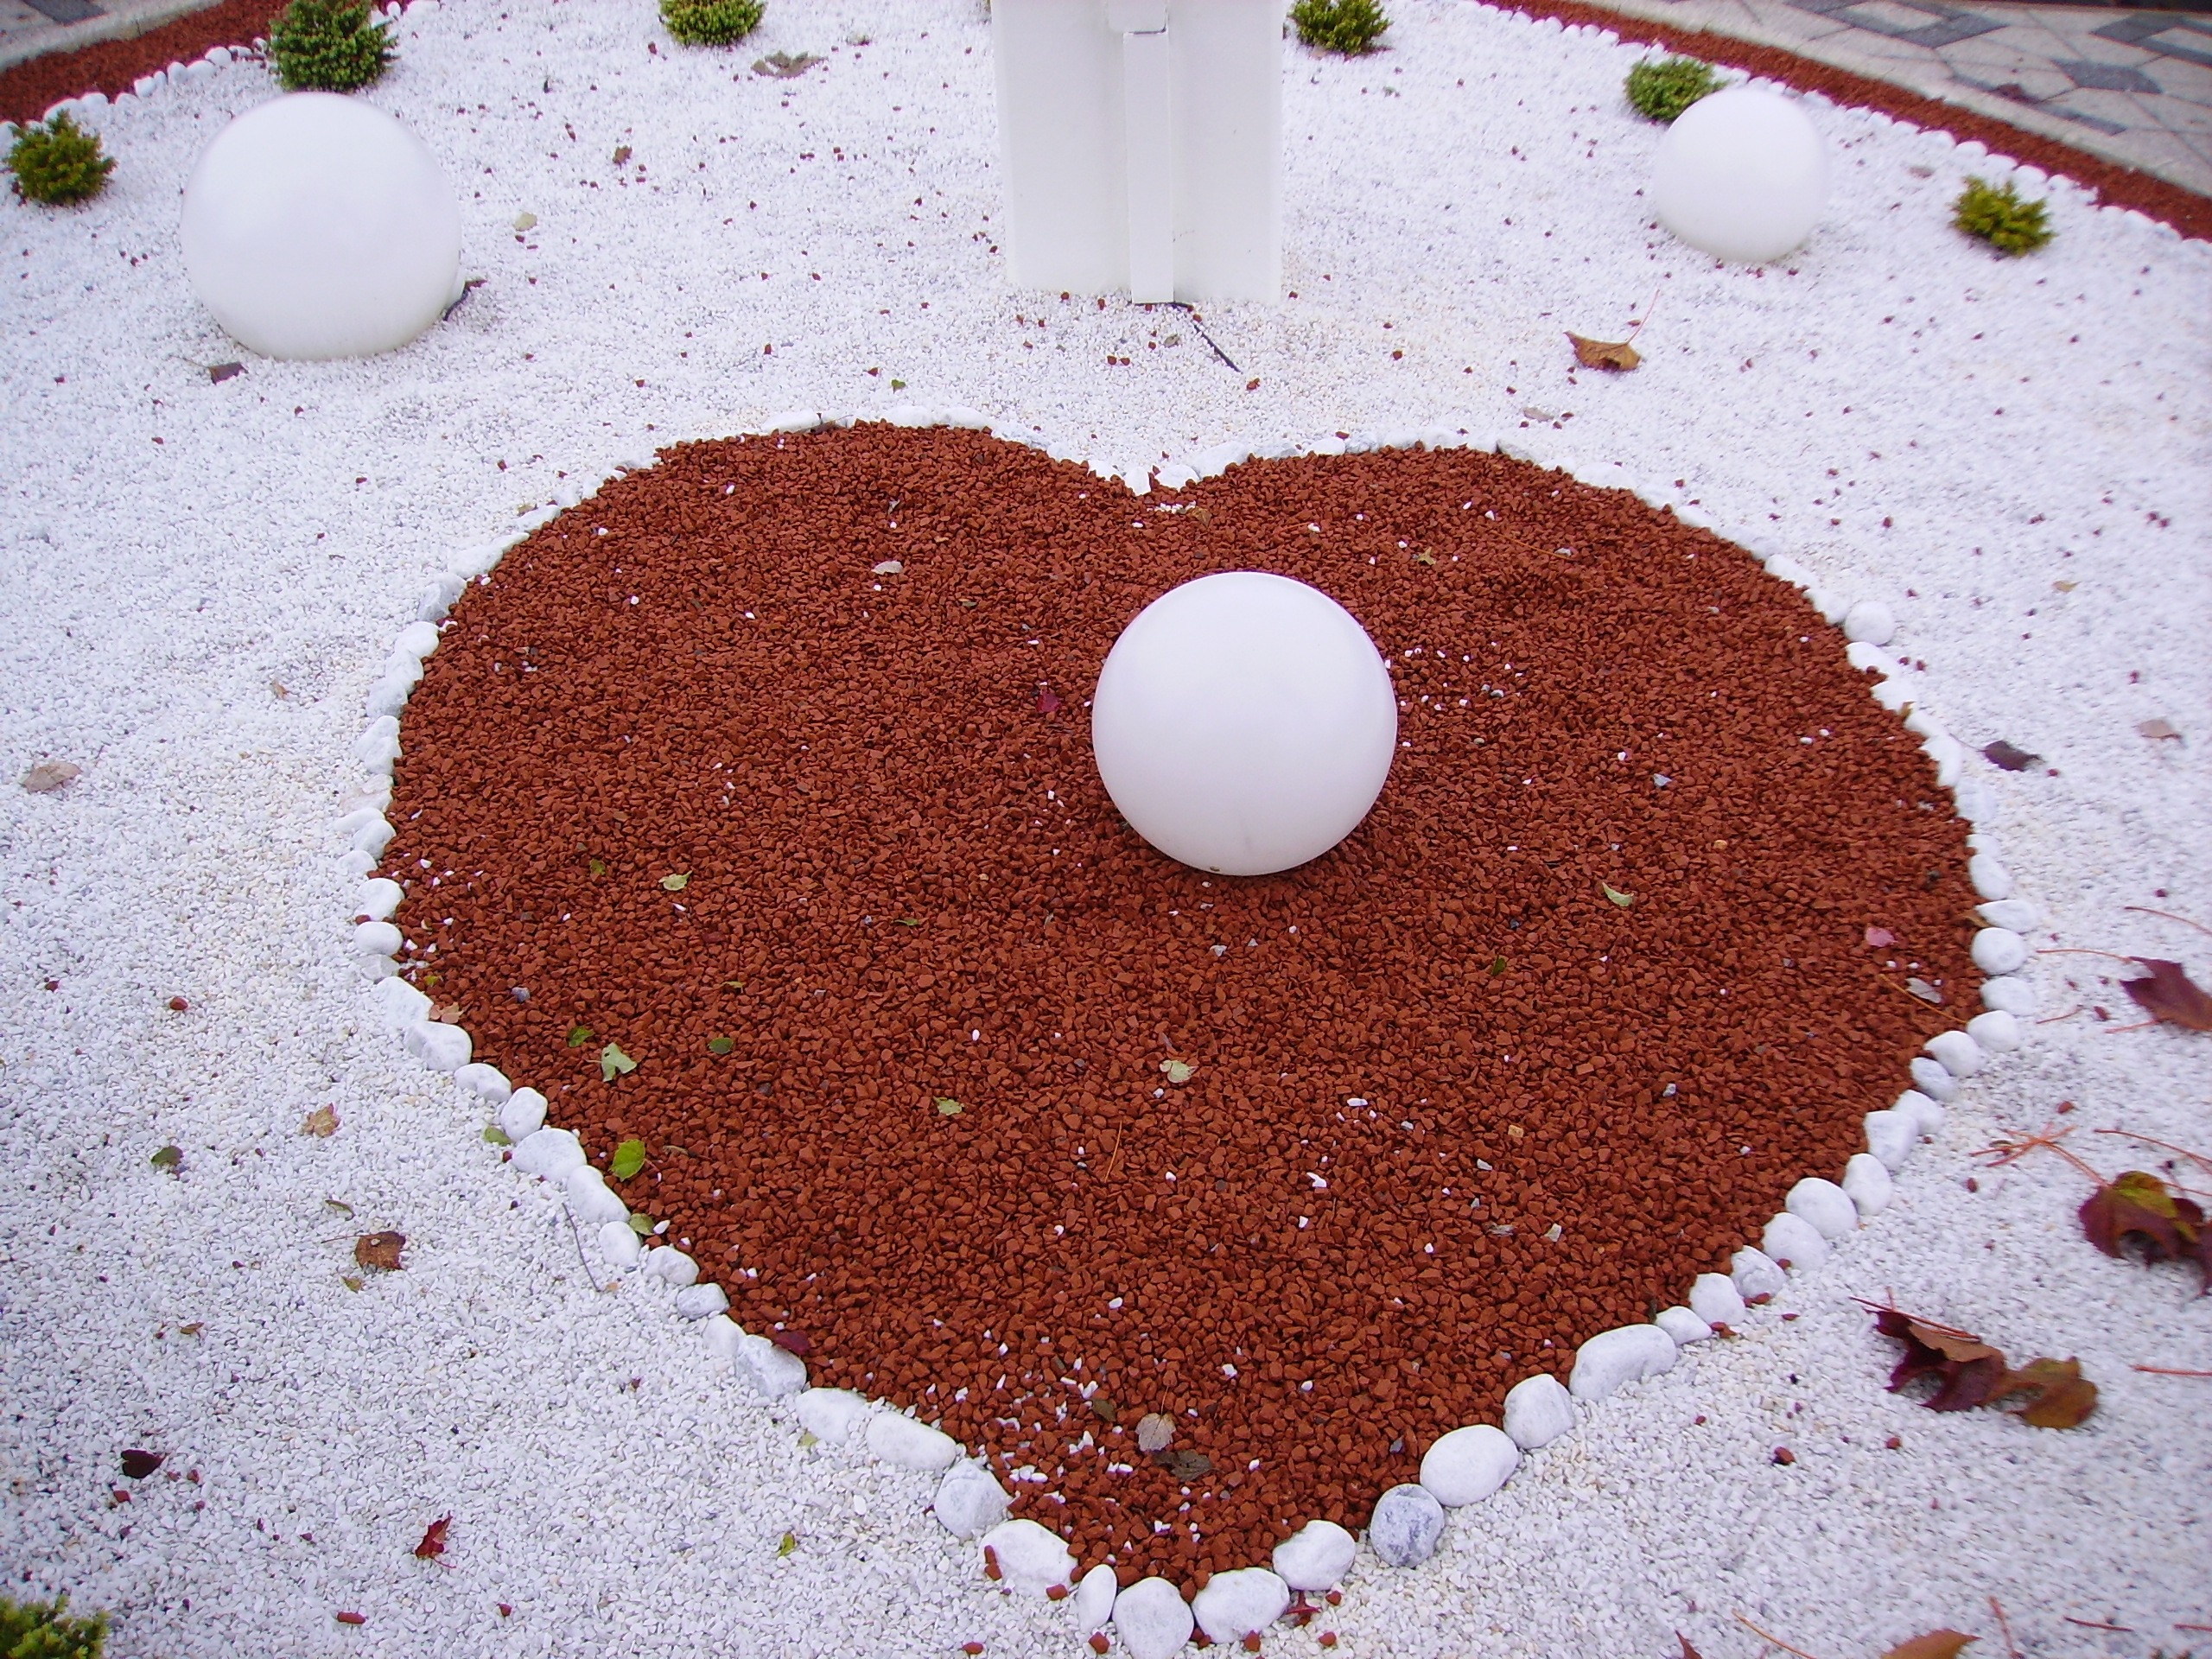
white, flower, heart, food, red, produce, soil, chocolate, dessert, chocolate cake, relationship, luck, baked goods, torte